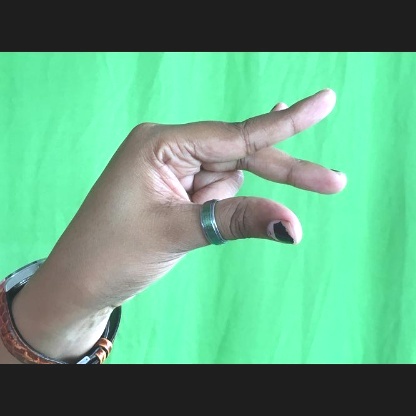
Mudra: Kangulam